Exequatur

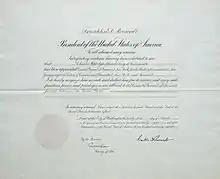
An exequatur signed by US President Franklin D. Roosevelt for French Consul Charles de Ferry de Fontnouvelle in 1938

An exequatur (Latin, literally "let it execute") is a legal document issued by a sovereign authority that permits the exercise or enforcement of a right within the jurisdiction of the authority.